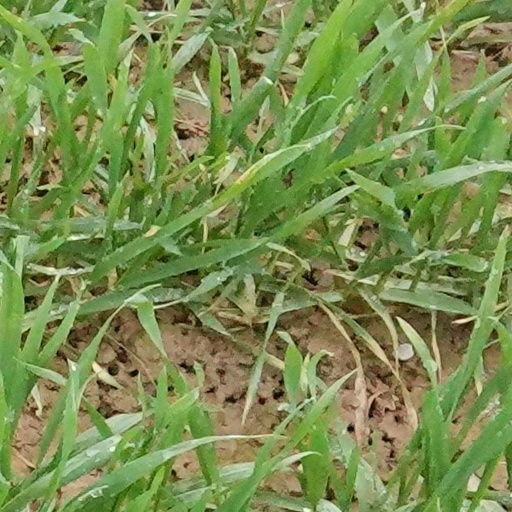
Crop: wheat